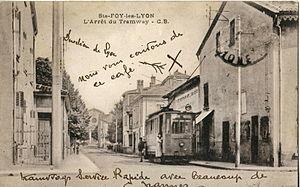
Carte postale ancienne éditée par G. B.
L'ancien tramway de Lyon désigne le premier réseau de tramway qu'a connu la ville de Lyon entre 1880 et 1957. Exploités par la Compagnie des omnibus et tramways de Lyon, les tramways sont dans un premier temps à traction animale, puis rapidement convertis à la traction électrique. Bien que n'étant pas le seul exploitant de chemin de fer dans la région lyonnaise, l'OTL va progressivement absorber les entreprises locales et développer son réseau. Le dernier tramway urbain circule le 30 janvier 1956, et le dernier tramway suburbain le 30 juin 1957. Il faudra attendre le 2 janvier 2001, pour voir de nouveau rouler un tramway à Lyon avec la mise en service des lignes T1 et T2 du nouveau tramway lyonnais.
Sainte-Foy-lès-Lyon est une commune française située dans la métropole de Lyon en région Auvergne-Rhône-Alpes.